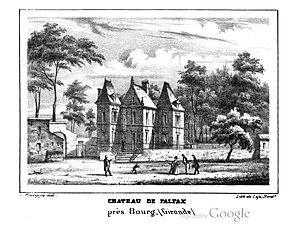
Château de Falfax - Bourg (Gironde)
Bayon-sur-Gironde est une commune du Sud-Ouest de la France, située dans le département de la Gironde en région Nouvelle-Aquitaine.